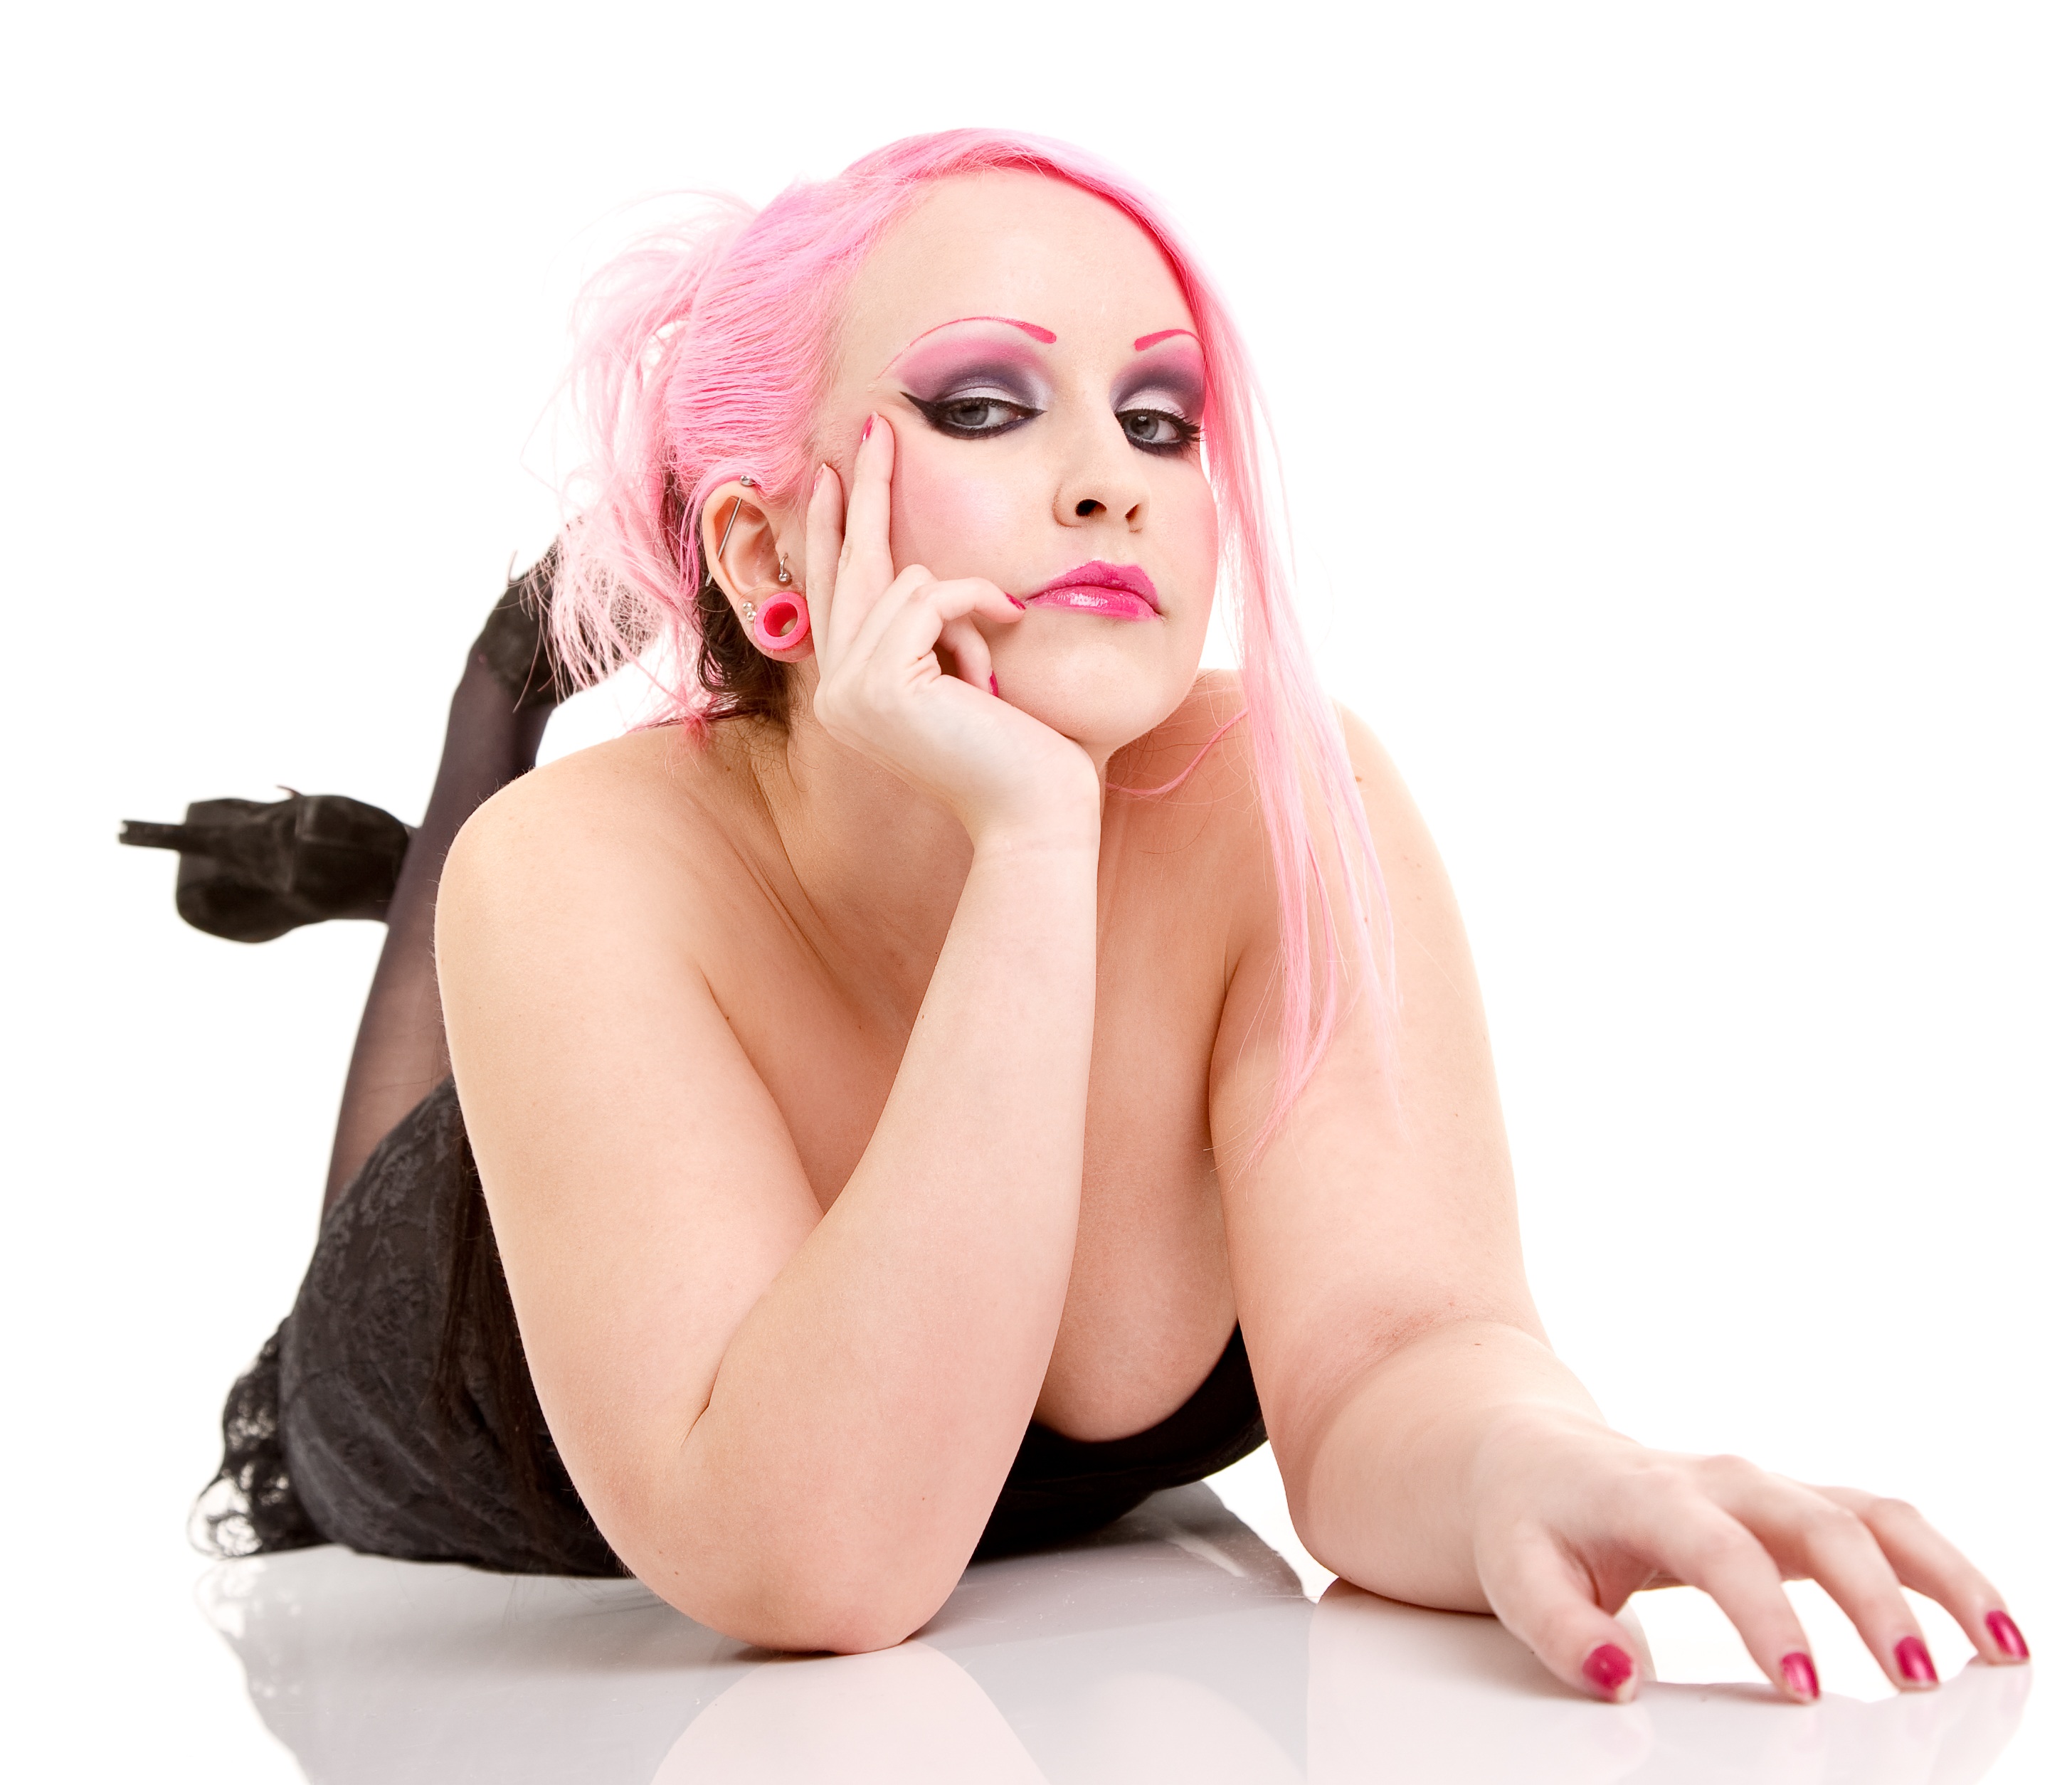
hand, girl, woman, hair, female, leg, finger, fashion, hairstyle, gothic, mouth, long hair, alternative, black hair, face, nose, neck, head, beauty, sexy, blond, outfit, attractive, gorgeous, photo shoot, sense, pink hair